Walter William LaChance

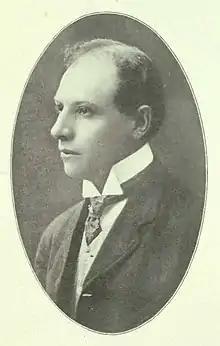

Walter William LaChance (April 12, 1870 – September 23, 1951) was a Canadian architect best known for his designs of rural schools, although he also designed numerous buildings of other types. His commissions were concentrated in Cleveland, Ohio, Hamilton, Ontario, Welland, Ontario, and various communities in Saskatchewan. Between 1906 and 1914, LaChance designed at least 16 schools in Saskatchewan communities, earning himself as a prominent figure in educational architecture during that period. He was also the author of two books: "Modern Schoolhouses" (Toronto, 1919) and "Schoolhouses and Their Equipment" (Niagara Falls, New York, 1925).